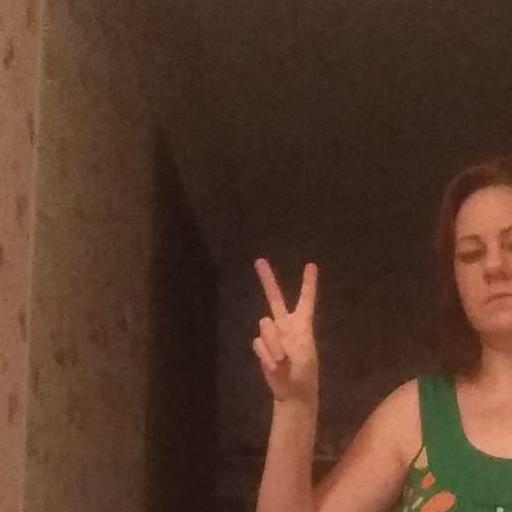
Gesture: peace